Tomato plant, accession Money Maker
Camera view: bottom (45 deg); turntable rotation: 240 degrees
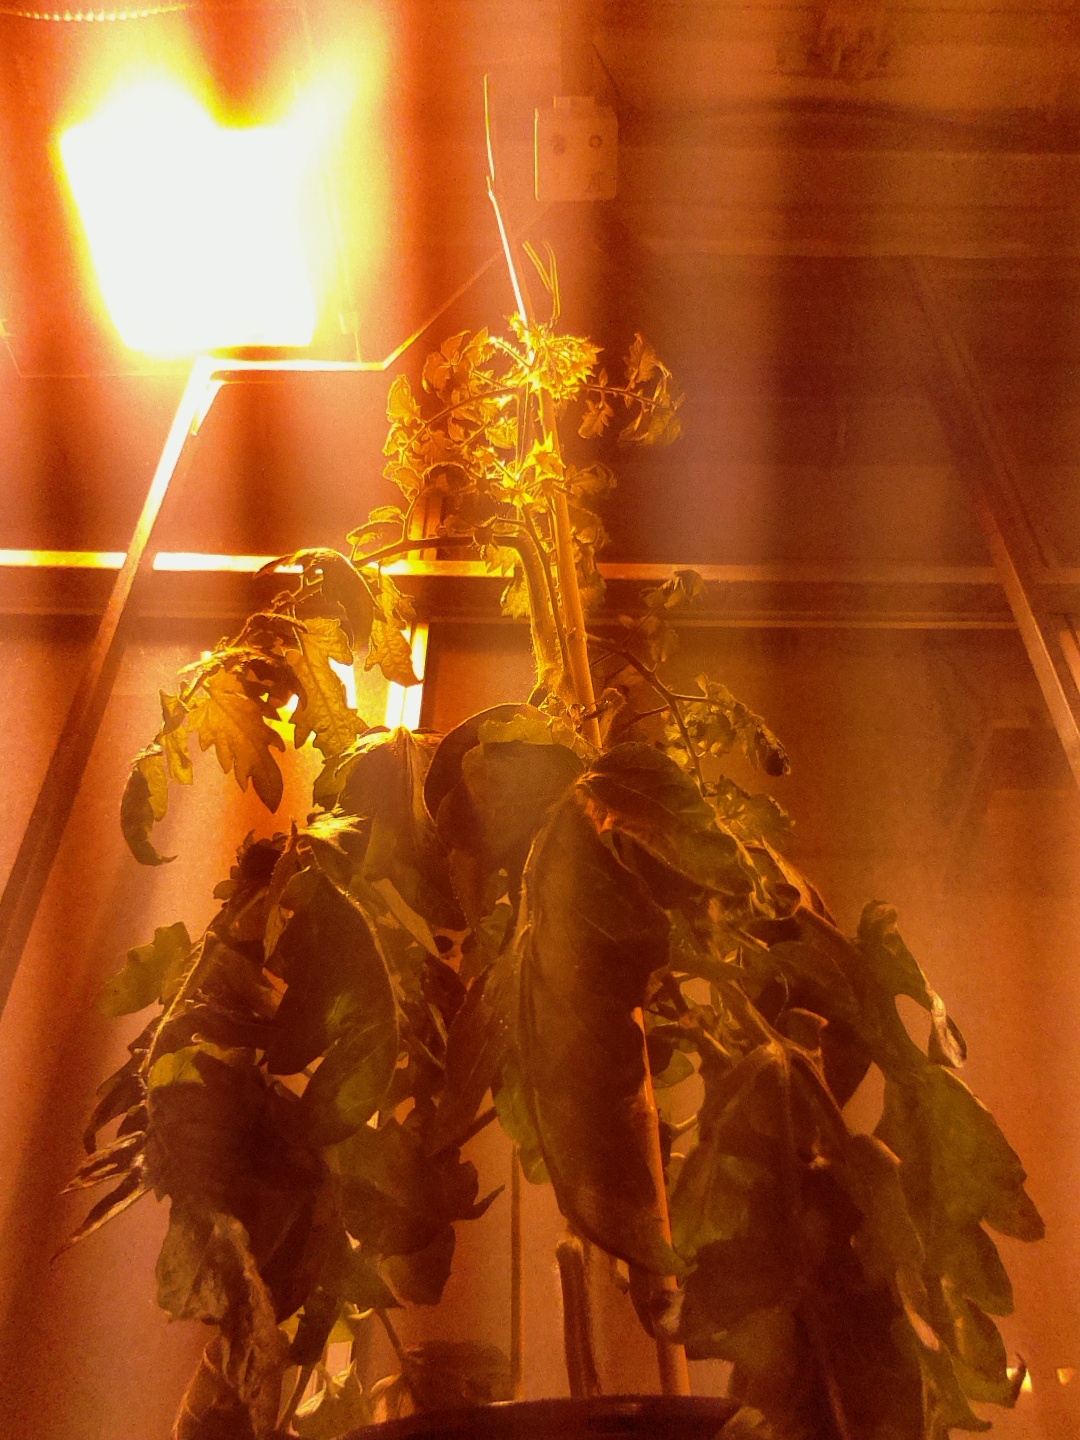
BBCH growth stage 69: End of flowering, 90%-100% of flowers open, more petals falling